Wedding (Berlin)

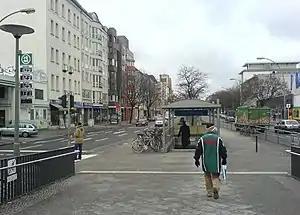
Berlin-Wedding station on Müllerstraße

Today, Wedding is one of the poorest areas of Berlin, with a high unemployment rate (almost 26%). Almost 17% of the population live on social welfare; 27% live below the poverty line. Foreigners make up 30% of the population. Low rental costs accompany the poverty in Wedding. Therefore, like many inexpensive areas in large cities, it is home to a vibrant artists' community. Many galleries have been founded by artists to provide a space for themselves and their peers to showcase their works. The statistics used here are long out of date and need updating.